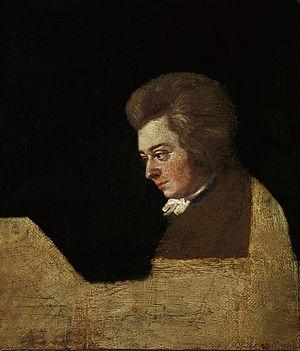
Joseph Lange est un acteur et un peintre amateur du XVIIIᵉ siècle. Par son mariage avec Aloysia Weber, il était le beau-frère de Wolfgang Amadeus Mozart.